George Cœdès

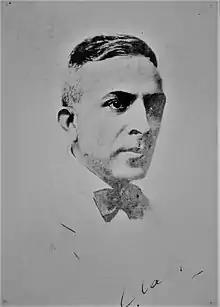
George Cœdès, n.d.

George Cœdès (10 August 1886 – 2 October 1969) was a French scholar of southeast Asian archaeology and history.